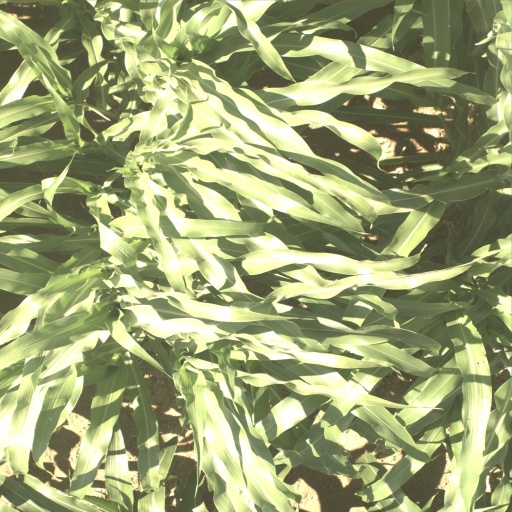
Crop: sorghum